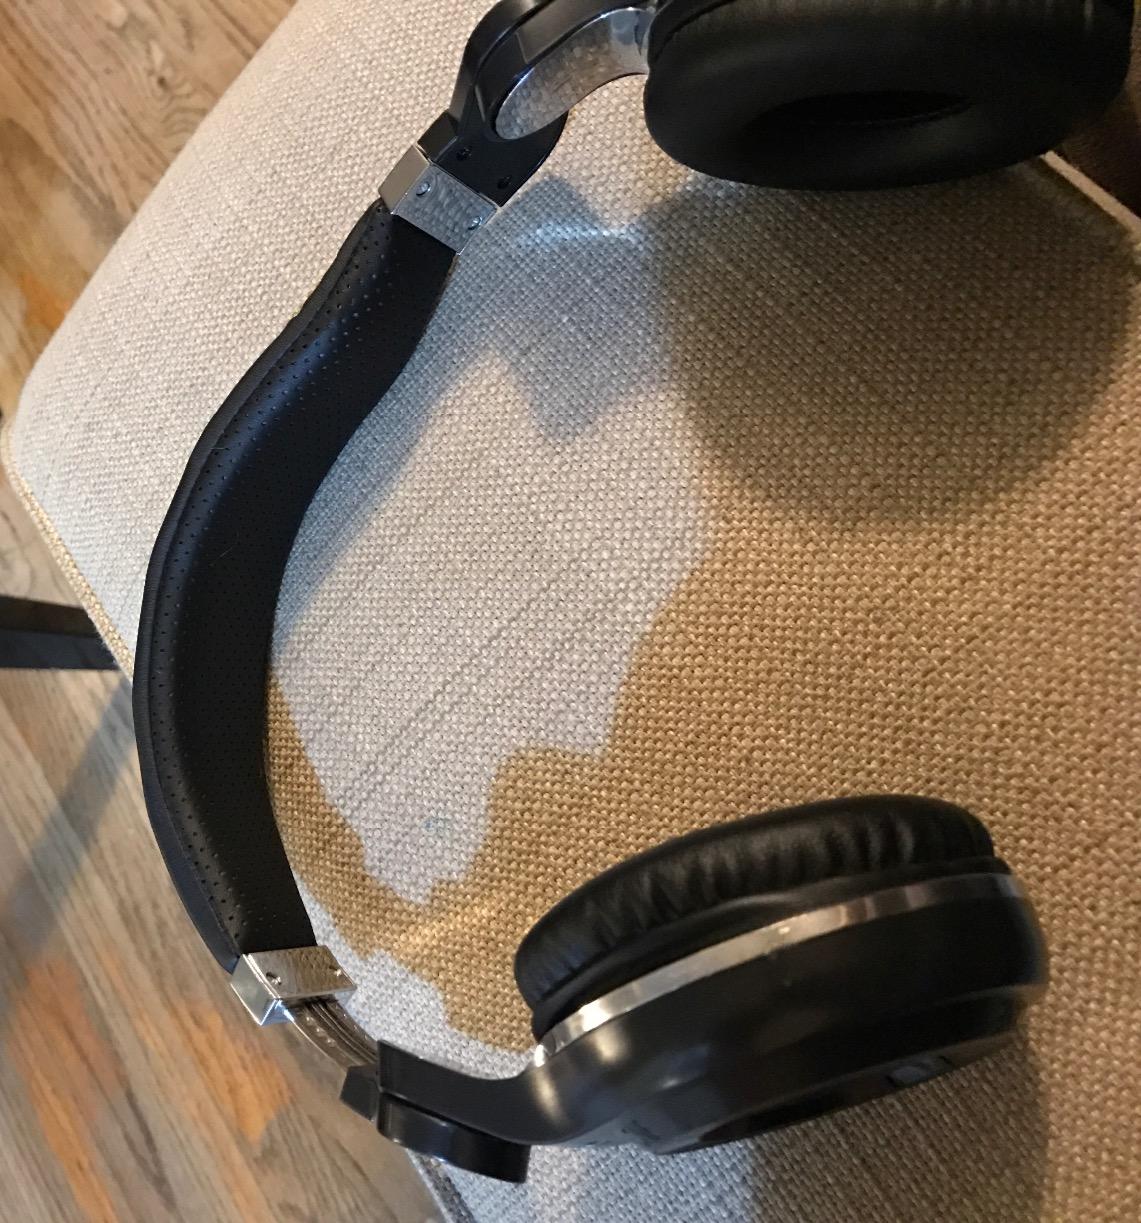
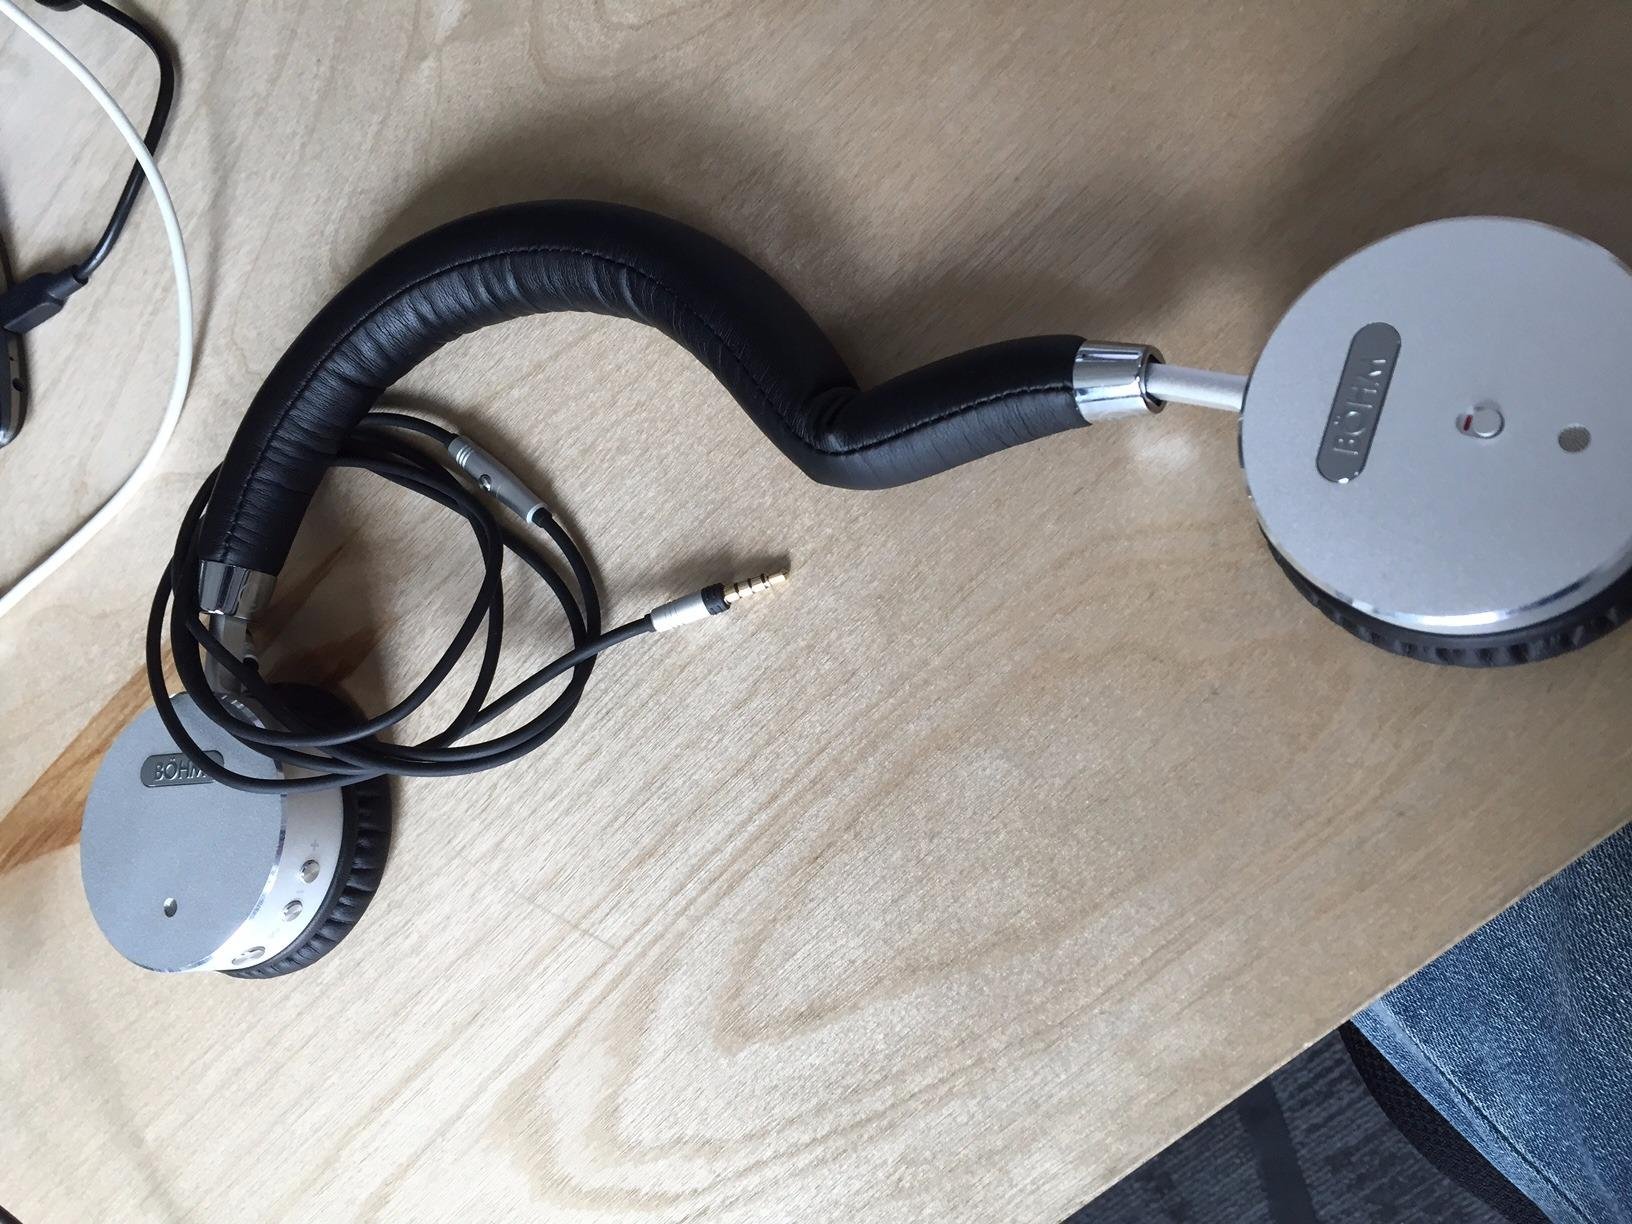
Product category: headphones
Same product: no